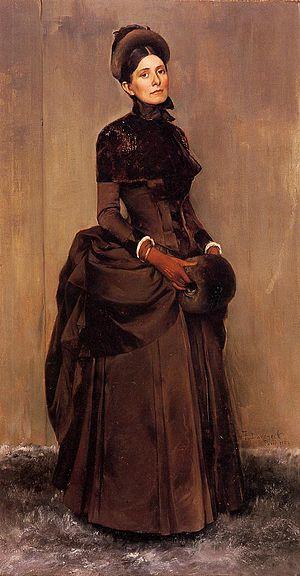
Elizabeth "Lizzie" Otis Lyman Boott, née le 13 avril 1846 à Boston dans le Massachusetts et morte le 22 mars 1888 à Florence en Italie, est une peintre américaine.